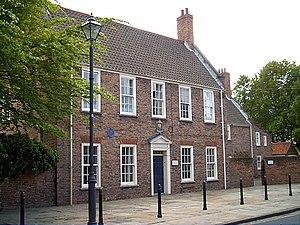
La chartreuse de Saint-Michel de Kingston était un monastère et un hospice chartreux à Kingston upon Hull, en Angleterre, construit juste à l'extérieur des murs de la ville. Le bâtiment de l'hôpital a survécu à la dissolution des monastères par Henri VIII; Le prieuré a été détruit en 1538. La structure de l'hôpital a été détruite avant le premier siège de Hull pendant la première révolution anglaise. Un nouveau batiment a été construit en 1645, qui a été remplacé à nouveau en 1780; Les bâtiments fonctionnent comme un hospice avec une chapelle attenante, et sont restés en usage jusqu'à nos jours.